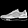
Label: Sneaker